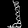
Label: Sandal